Znamenskoye-Rayok Estate

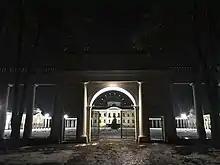
View of the front gate

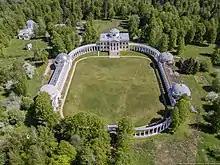
Bird's eye view of the estate

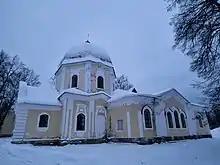
Church at the Znamenskoye-Rayok Estate

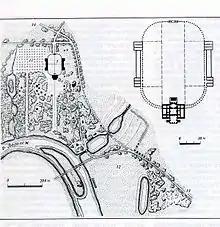
Plan of the estate and park in 1787

The architect Nikolay Lvov, was commissioned by the Glebov-Stershenev to build the estate, which was constructed between 1787–1798 К. Butsi, А.Trofimov, V. Irwin, and F. Ruska worked on the design and construction of the estate.